Chlorophorus trifasciatus

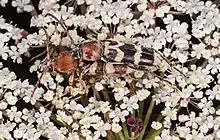
Mating

Chlorophorus trifasciatus is a species of longhorn beetle. It can be found on oak trees near the Mediterranean Basin.